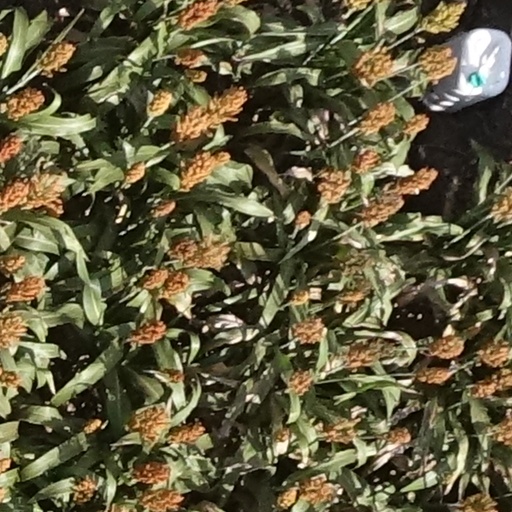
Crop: sorghum